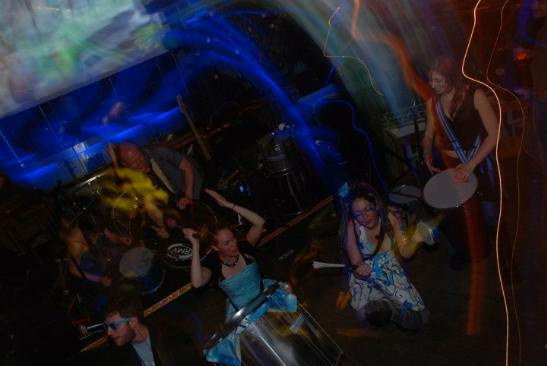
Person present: Yes